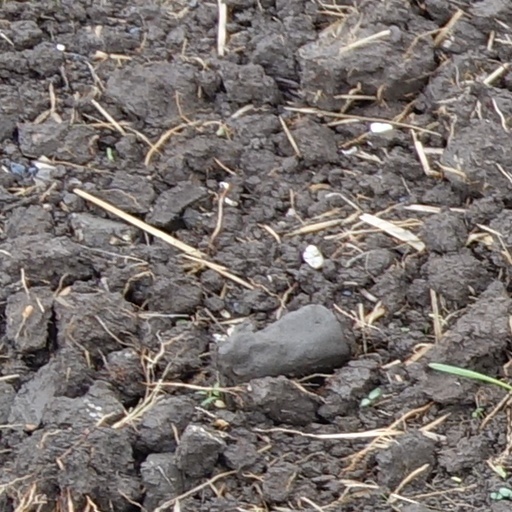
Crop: wheat